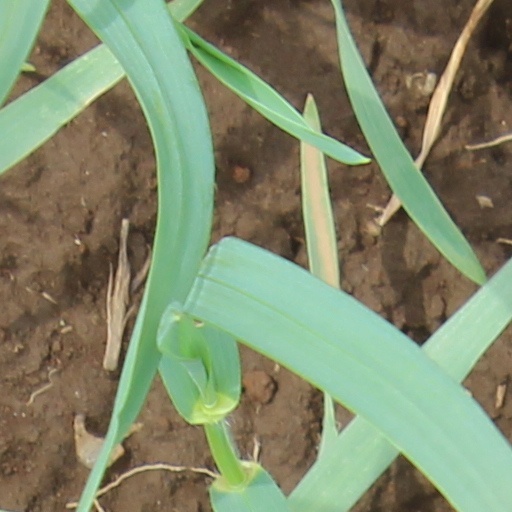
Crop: wheat